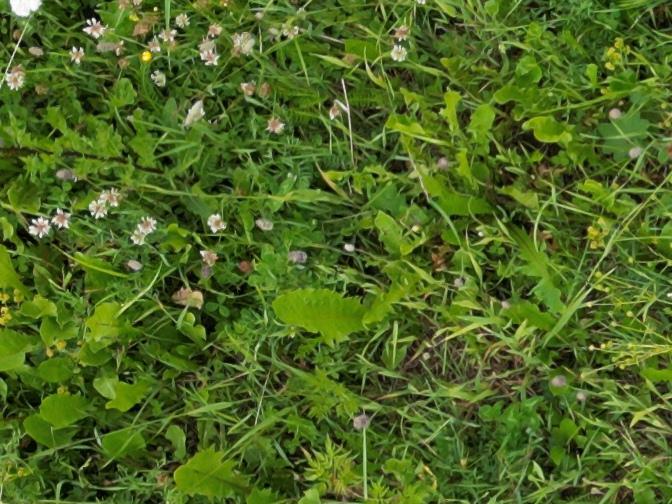
Flowers visible:  daisy flowers